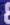
Number: 8